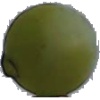
Label: Grape White 4